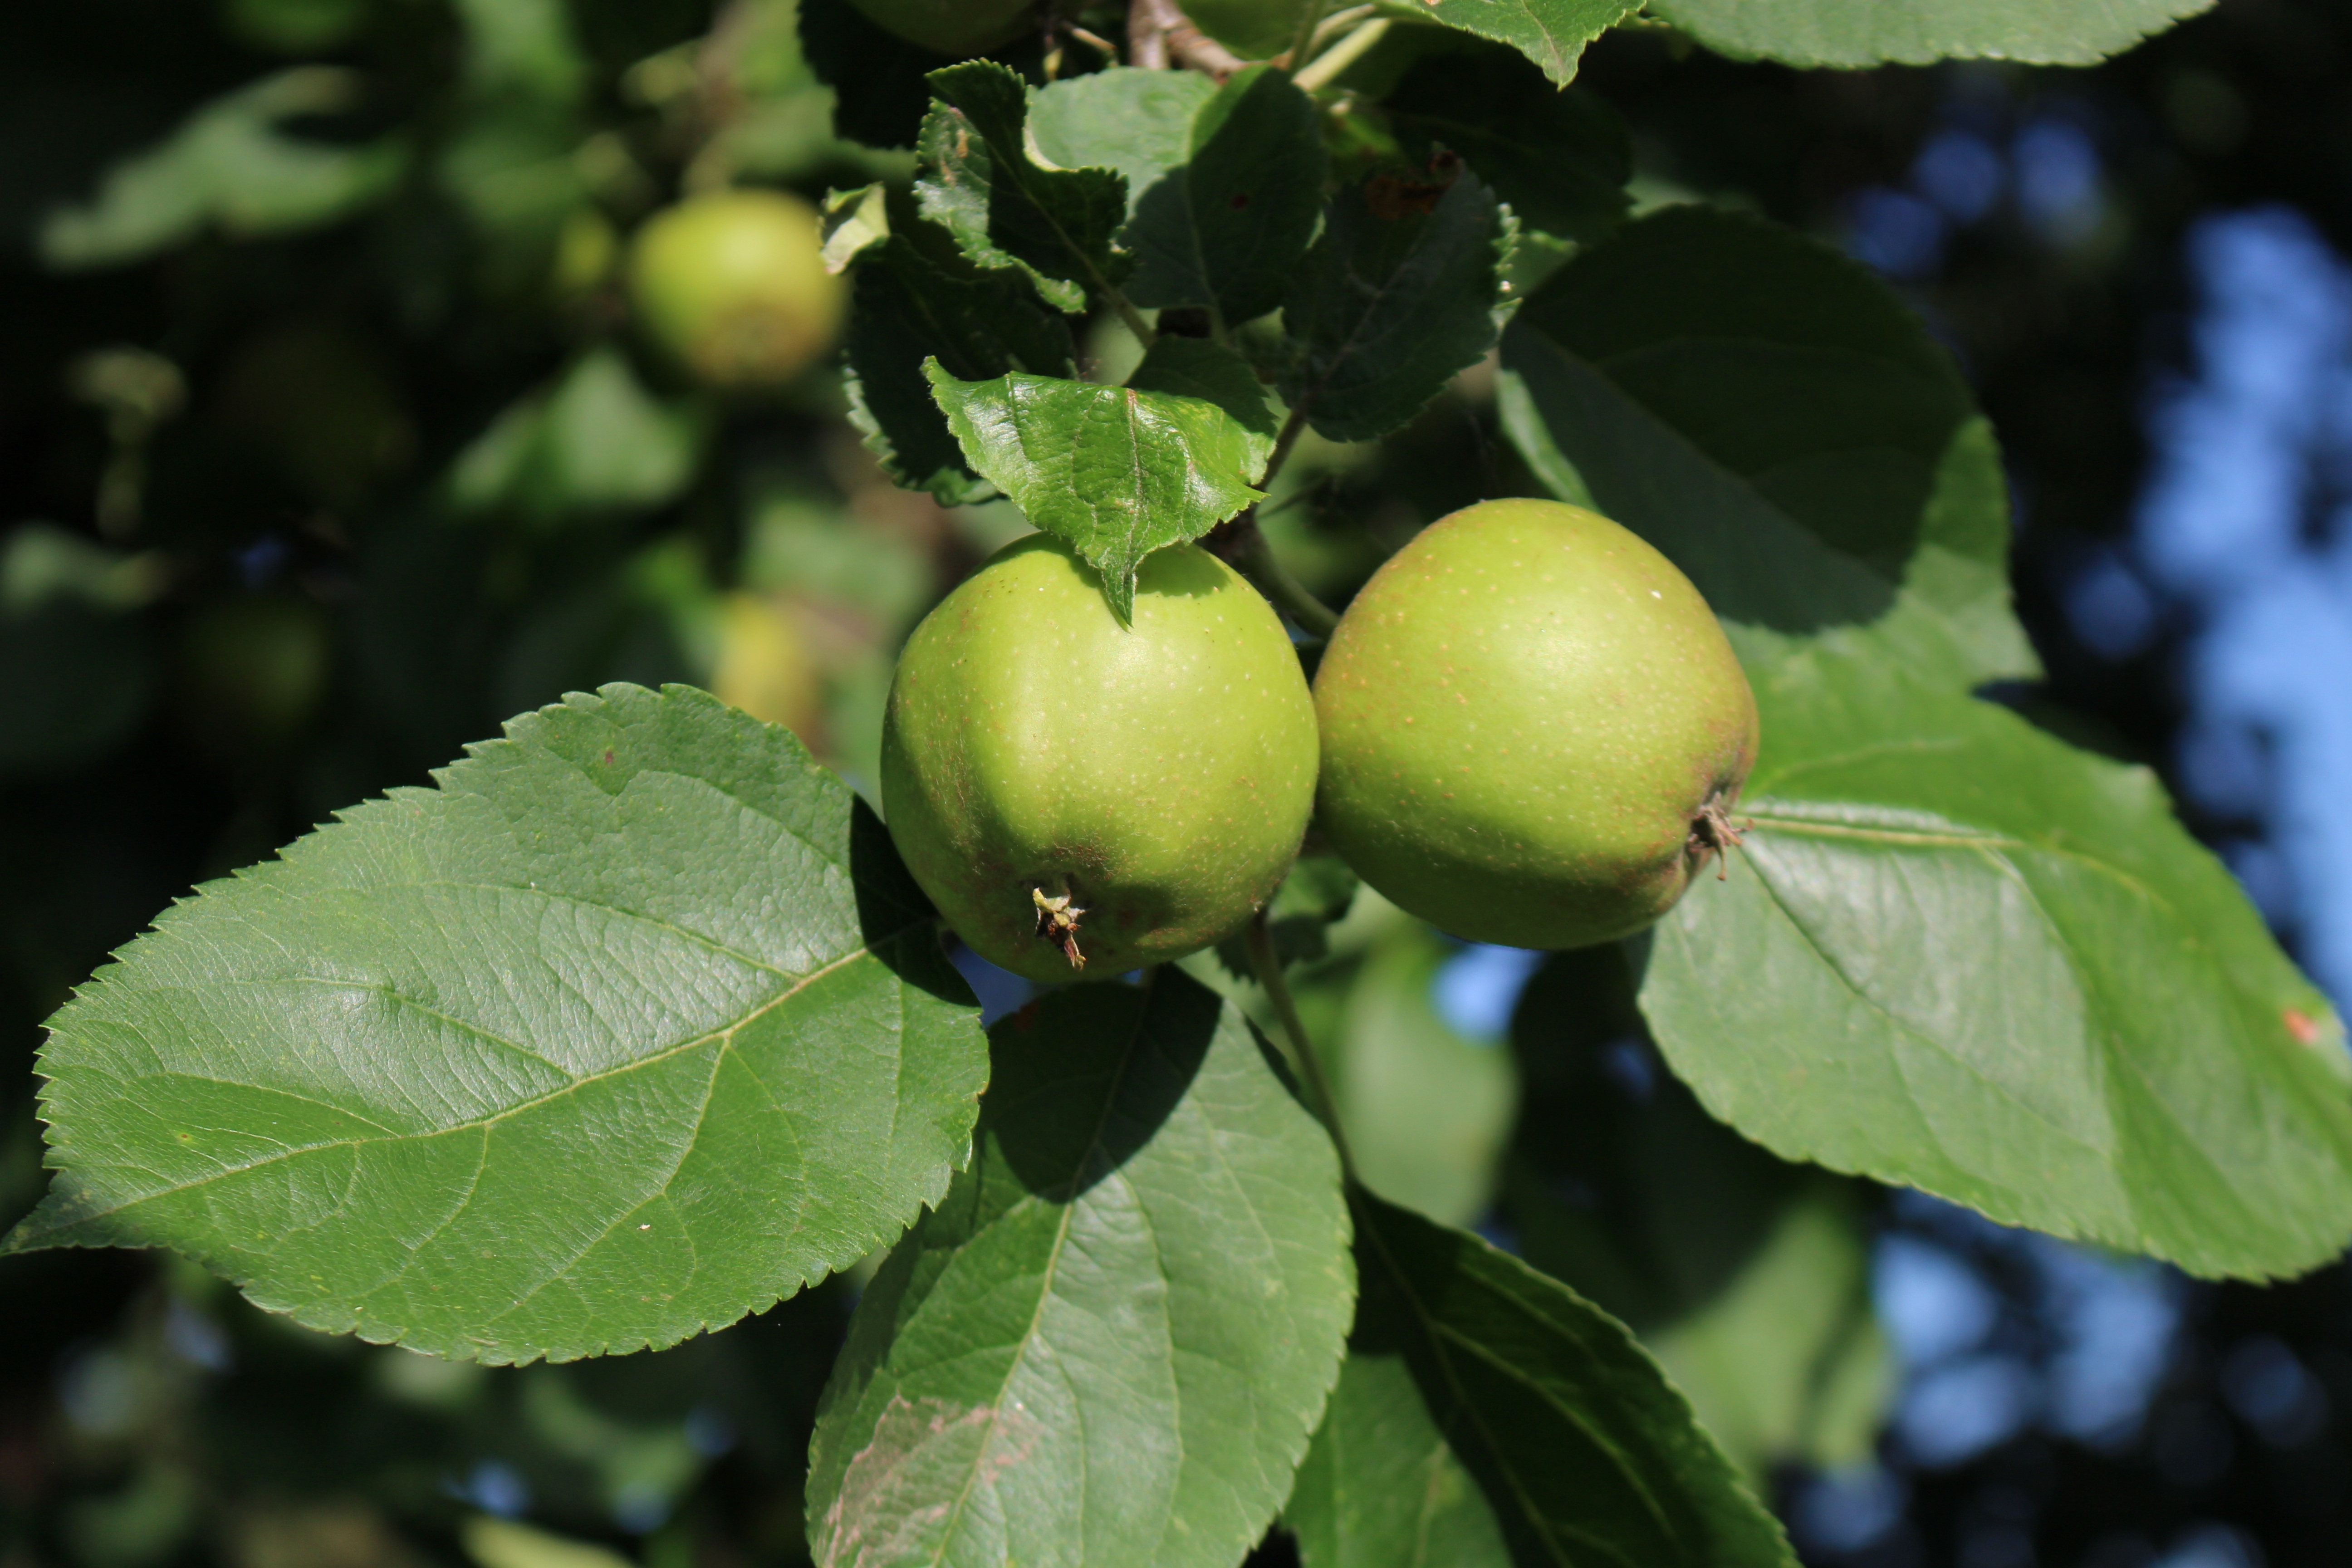
apple, tree, nature, branch, plant, fruit, berry, flower, summer, food, green, produce, leaves, shrub, immature, flowering plant, rose family, acerola, malpighia, damson, land plant